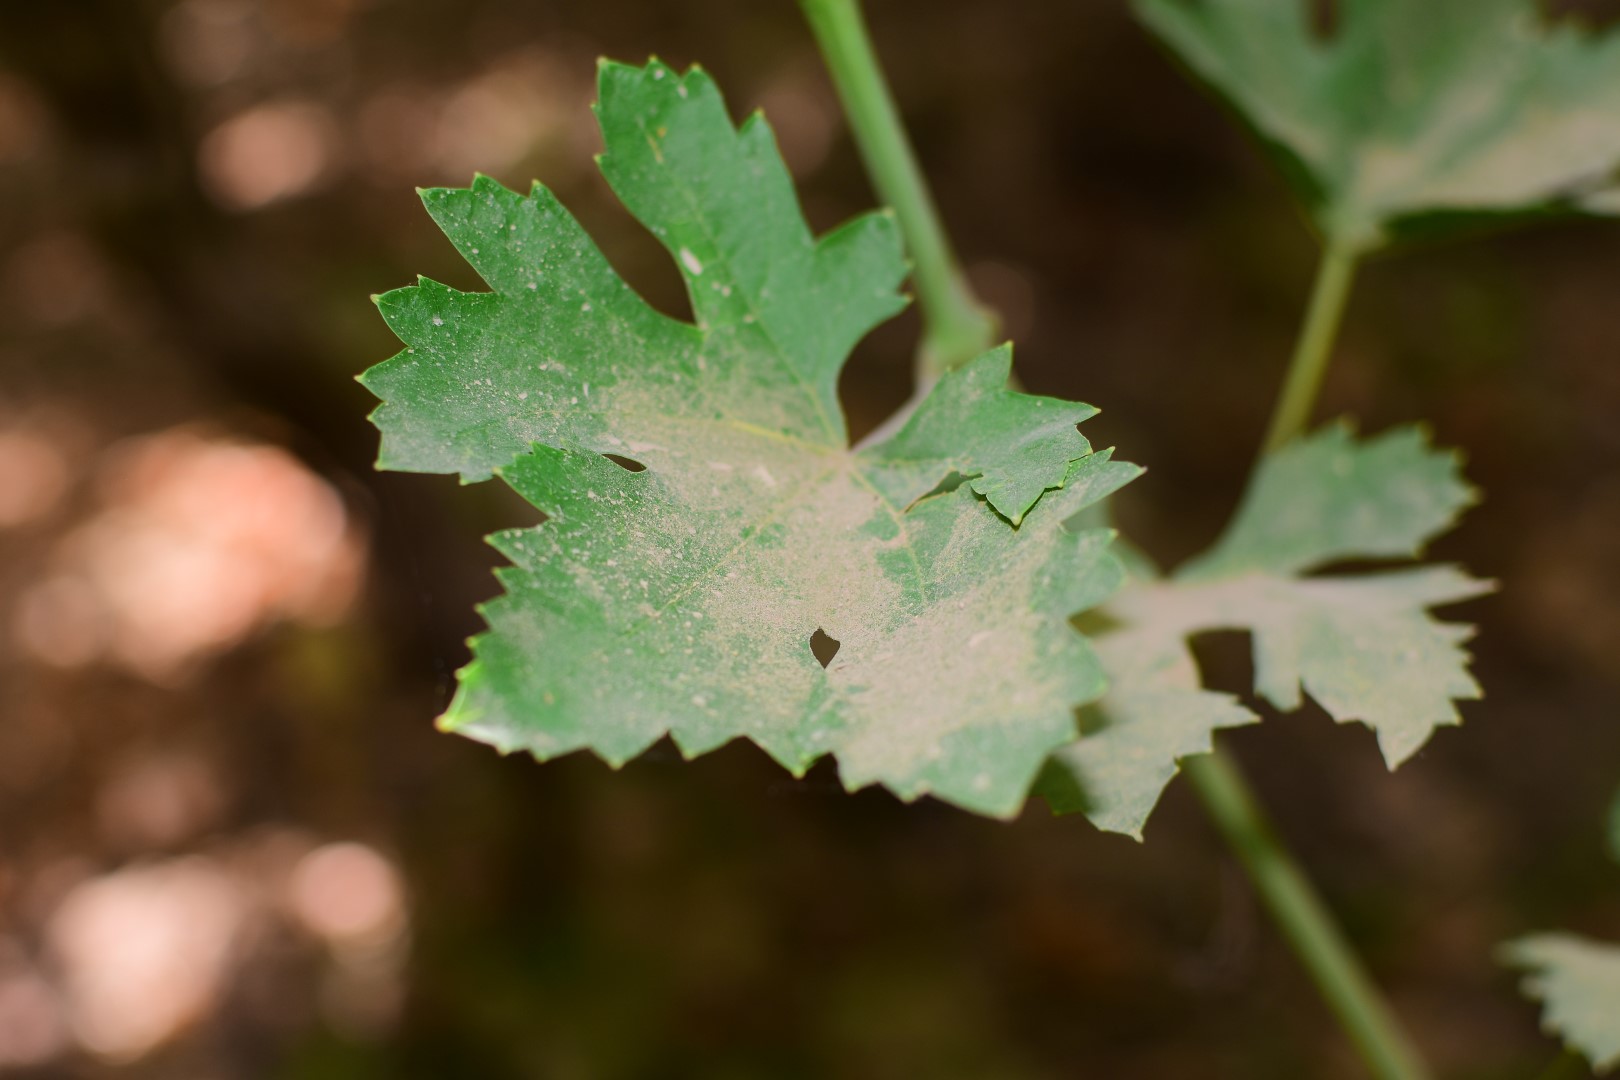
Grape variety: Riasi